Komanaki Station

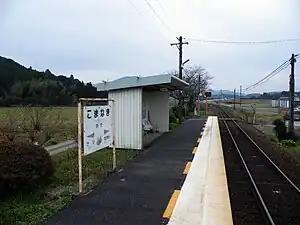
Komanaki Station in 2008

is a passenger railway station operated by JR Kyushu, located in the city of Imari, Saga Prefecture, Japan.